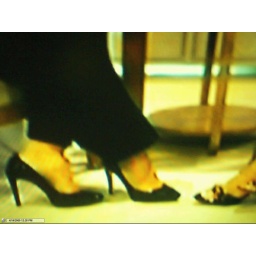
meredith in dress shoes